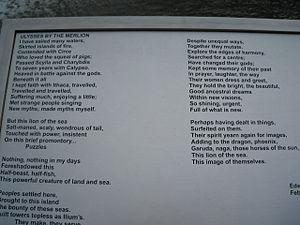
Edwin Nadason Thumboo est un poète et universitaire de Singapour. Il est l'un des pionniers de la littérature anglaise à Singapour.